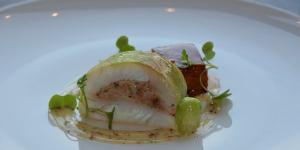
rodaballo a la mediterranea